Assessment day

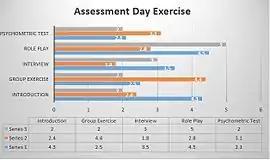
Most popular Assessment Day exercises.

Assessment Day involves a list of exercises sometimes tailored to the job role individuals have applied for. Candidates on an assessment day are assessed against a list of competencies: KSA's – Knowledge, Skills and Attitudes. On each competency a score is given and this is assessed through a number of activities as explained below: